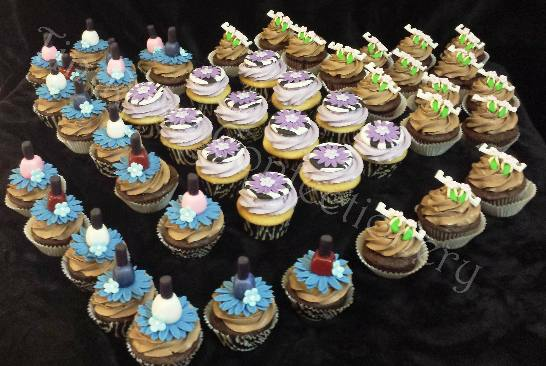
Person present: No